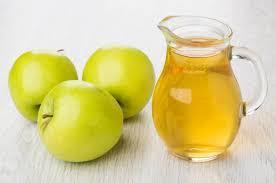
Label: apples